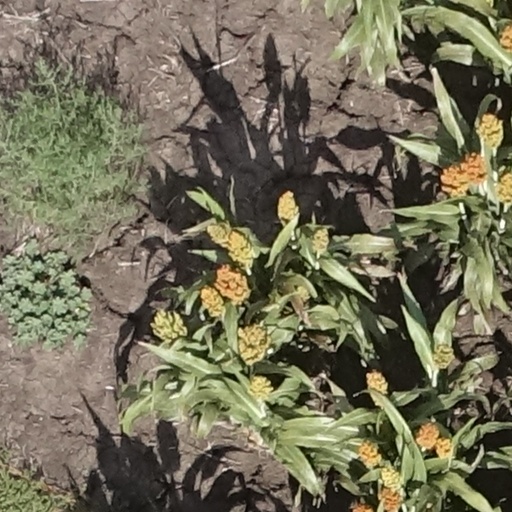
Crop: sorghum